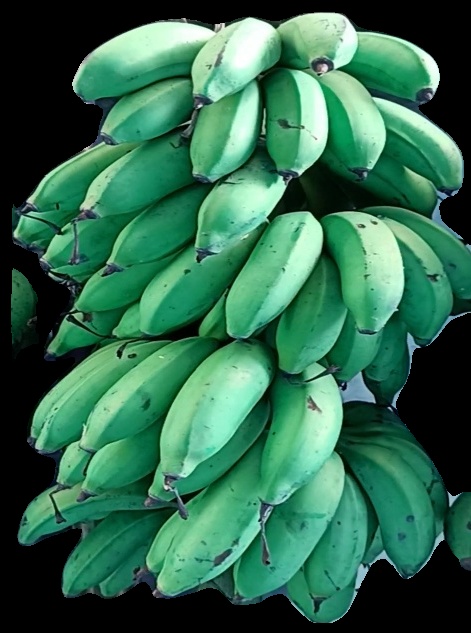
Variety: rasbale
Grade: grade2